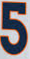
Number: 5